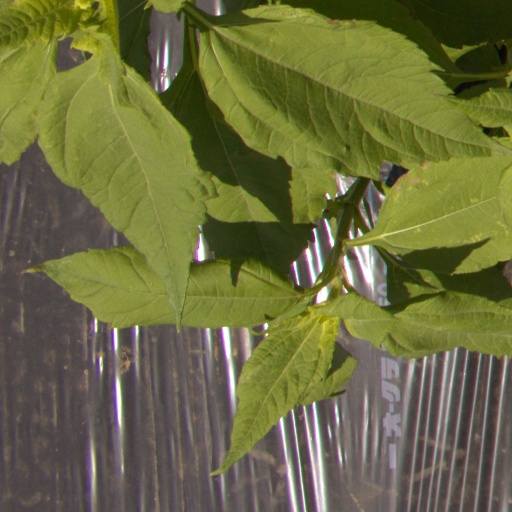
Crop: Jerusalem artichoke